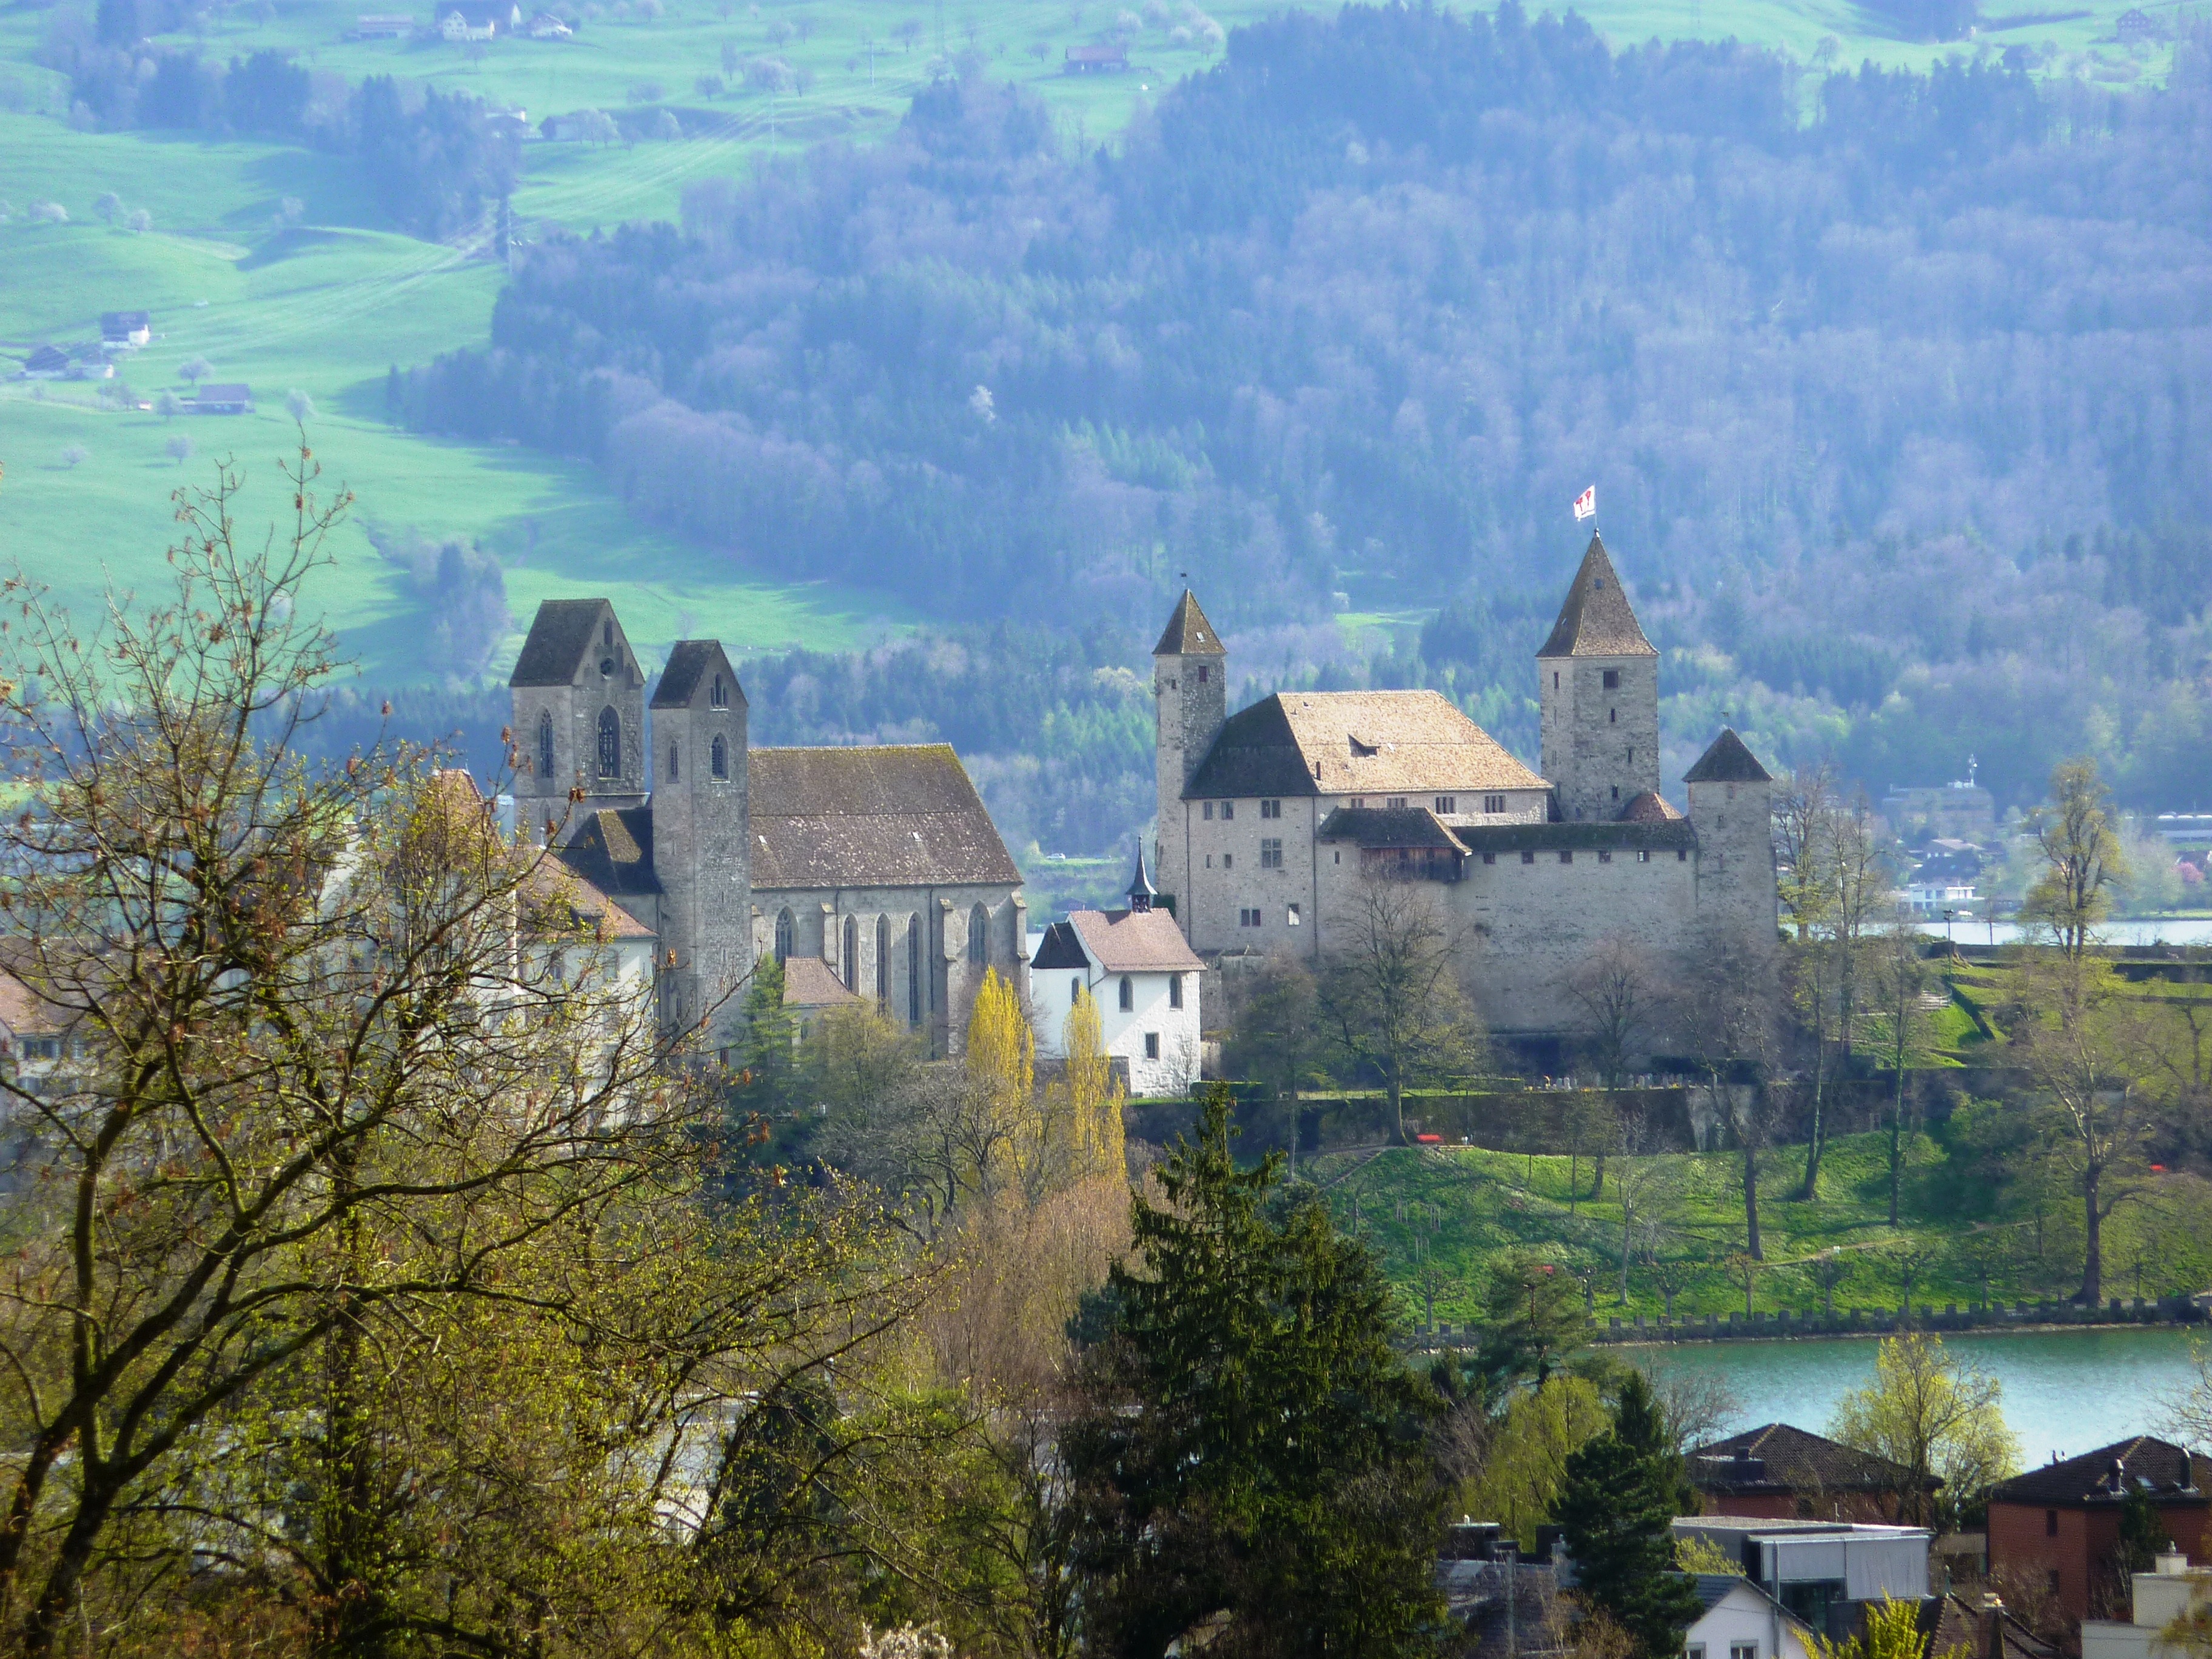
mountain, architecture, hill, town, chateau, mountain range, village, castle, tourism, places of interest, monastery, switzerland, recovery, lake zurich, rapperswil